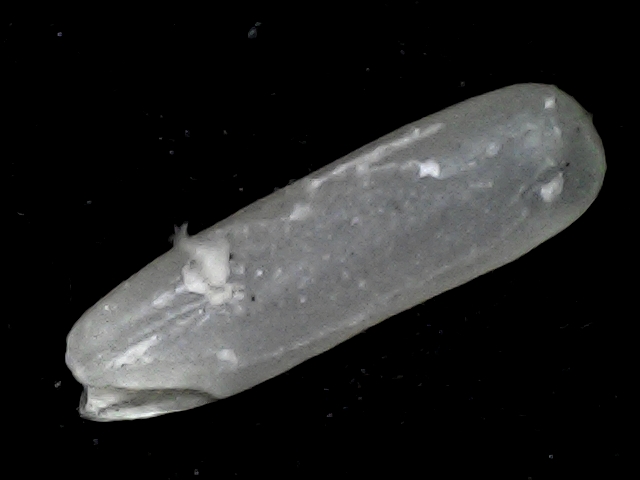
Rice variety: BD87